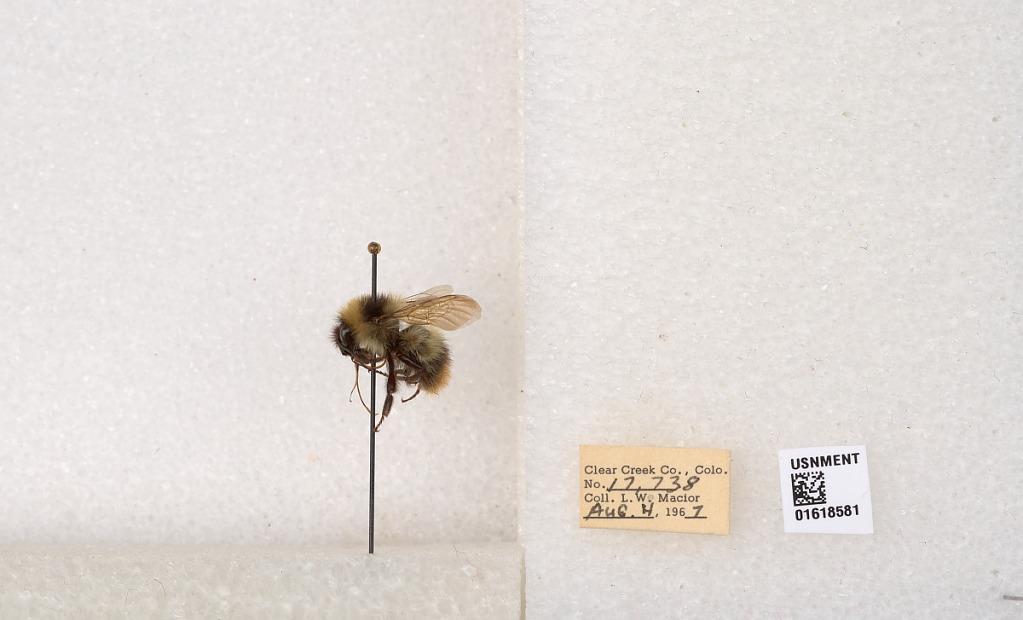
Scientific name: Bombus kirbyellus
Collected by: L. Macior
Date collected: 1967-8-4
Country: United States
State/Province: Colorado
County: Clear Creek
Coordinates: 39.6891, -105.644